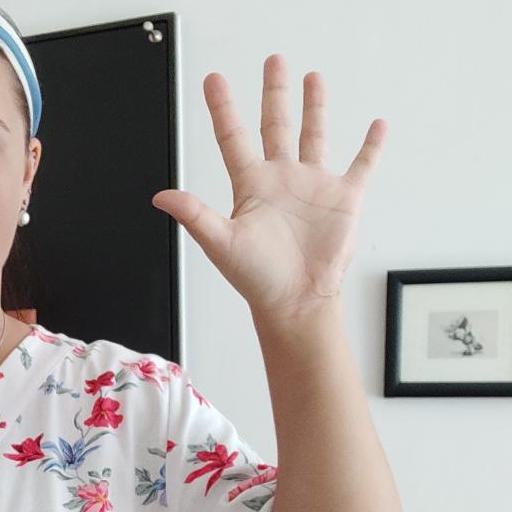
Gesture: palm